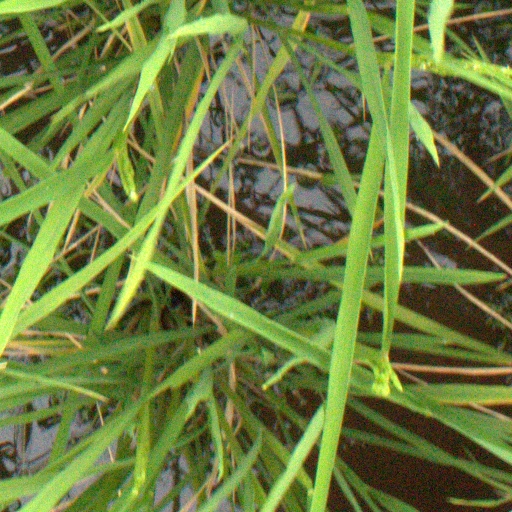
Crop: rice